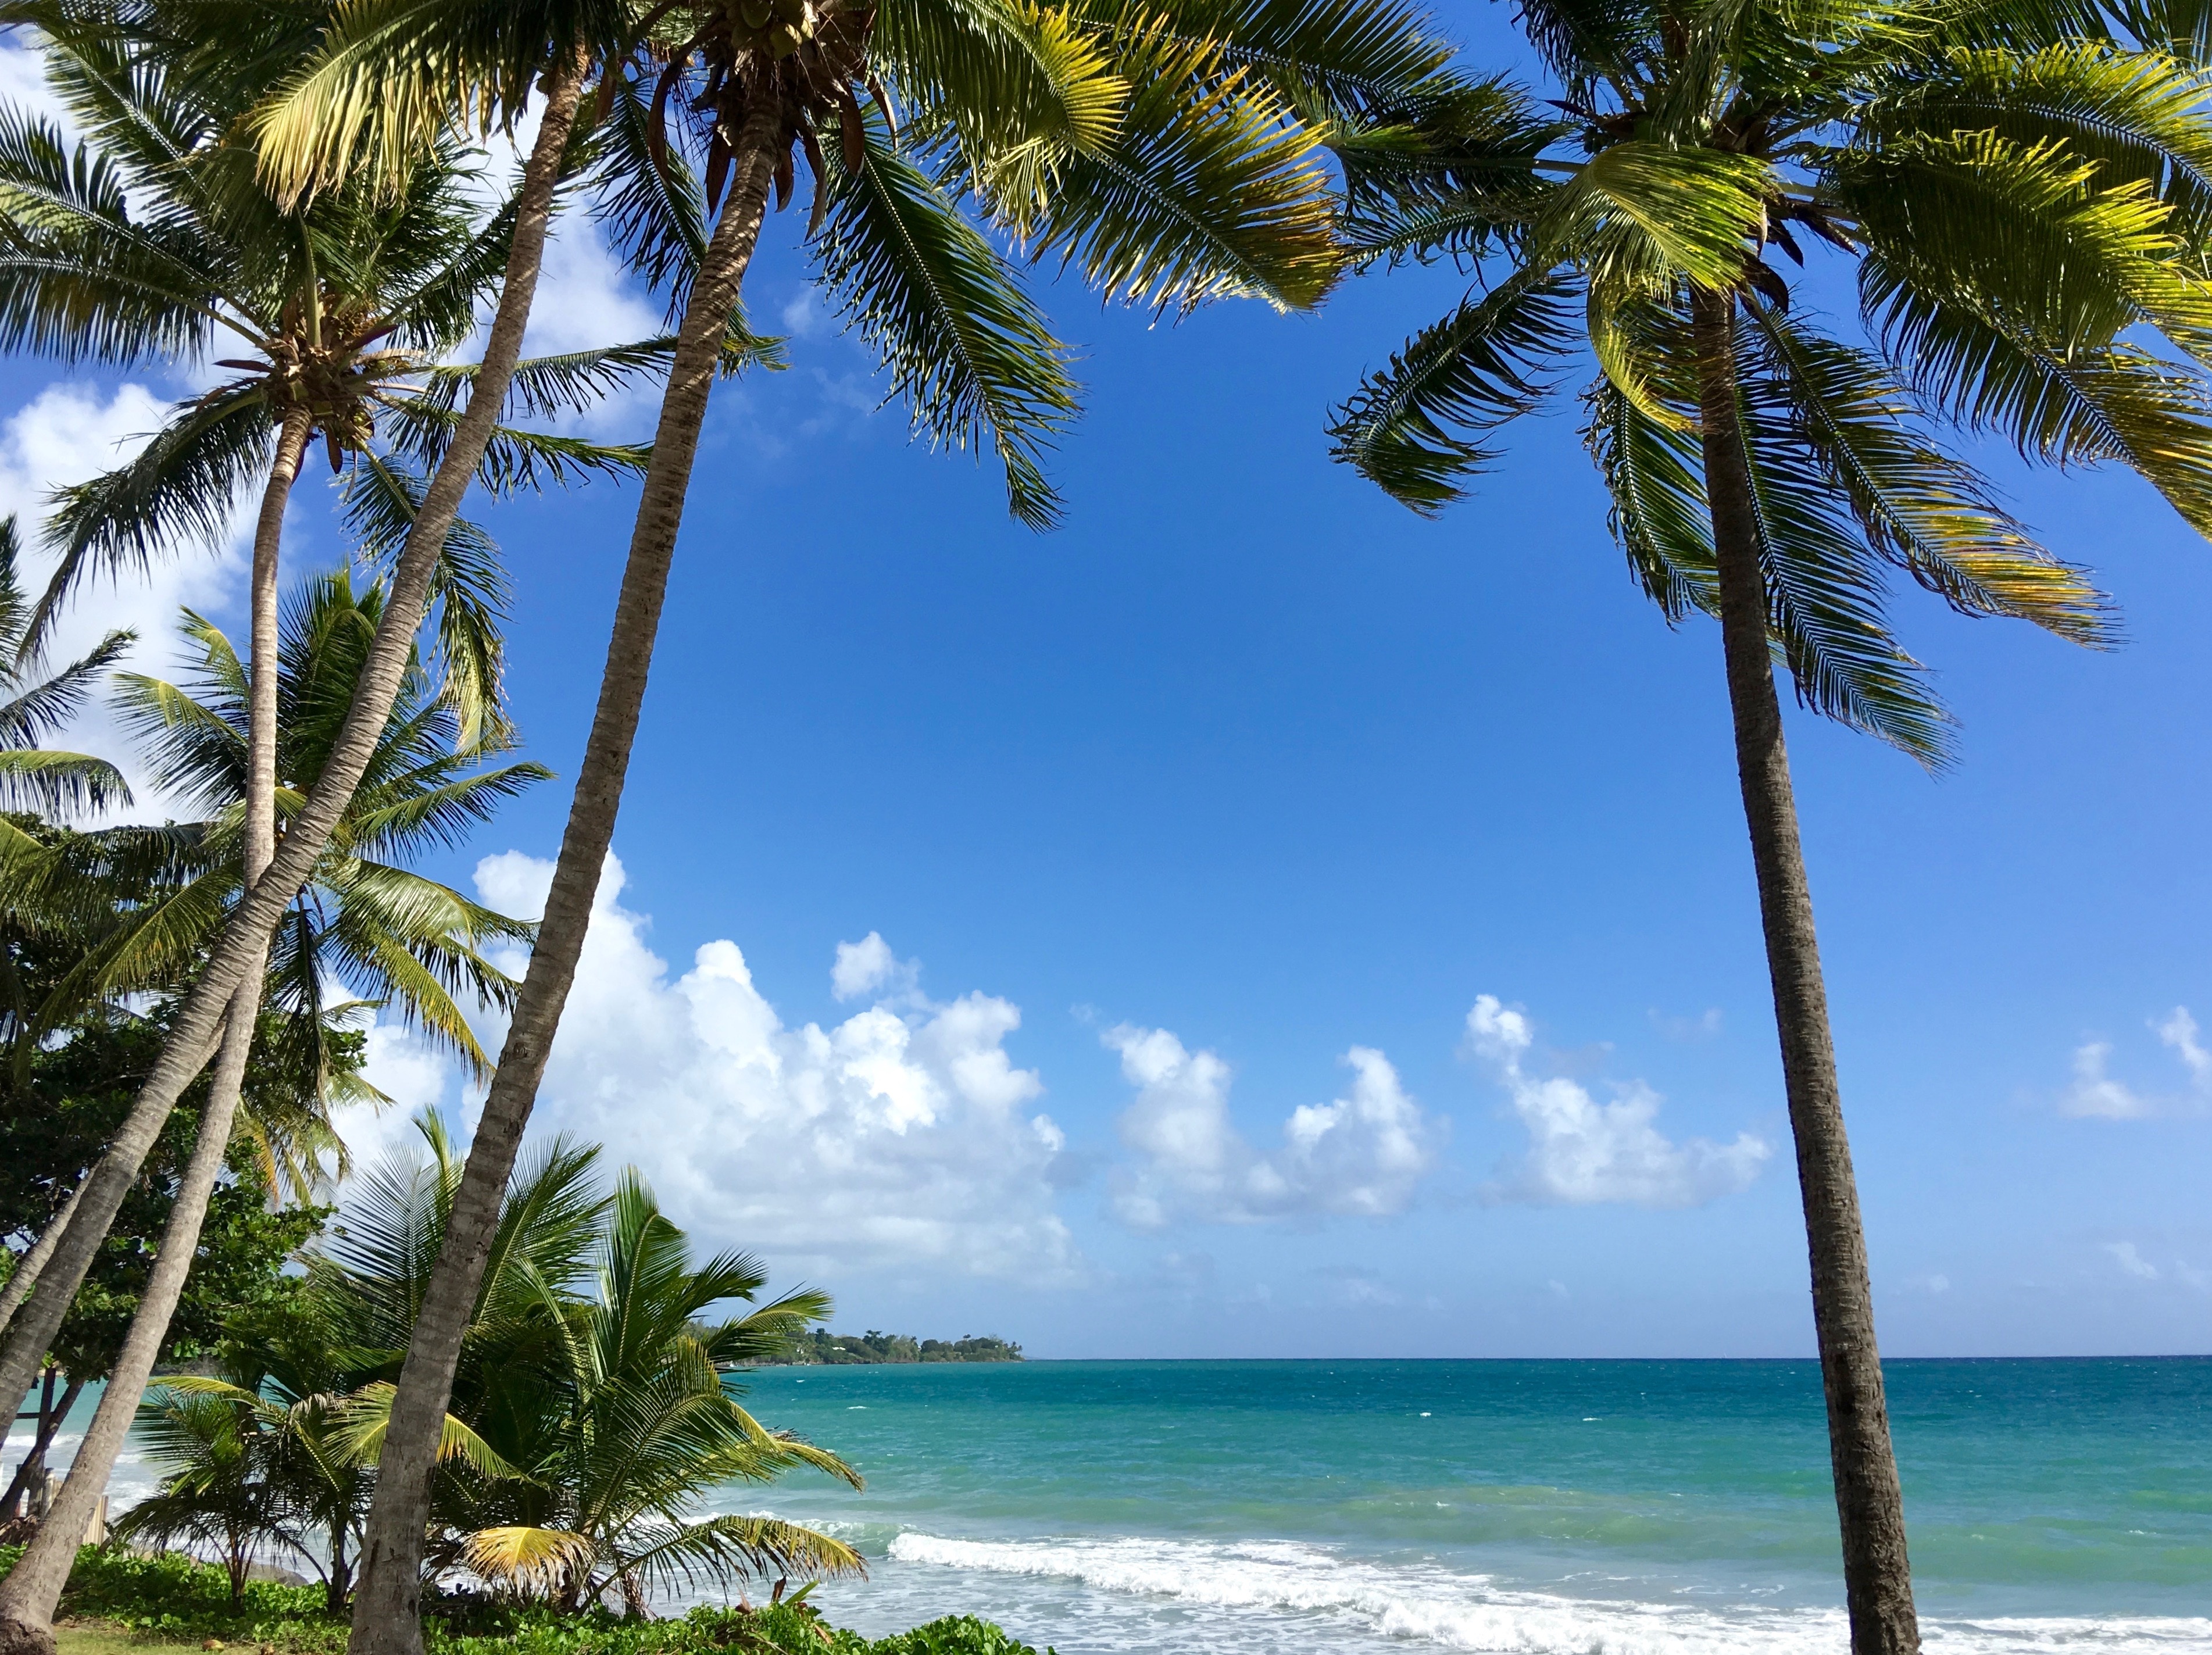
beach, sea, coast, tree, ocean, sun, vacation, holiday, lagoon, bay, island, body of water, resort, caribbean, tropics, cape, martinique, coconut trees, caribbean sea, woody plant, arecales, palm family